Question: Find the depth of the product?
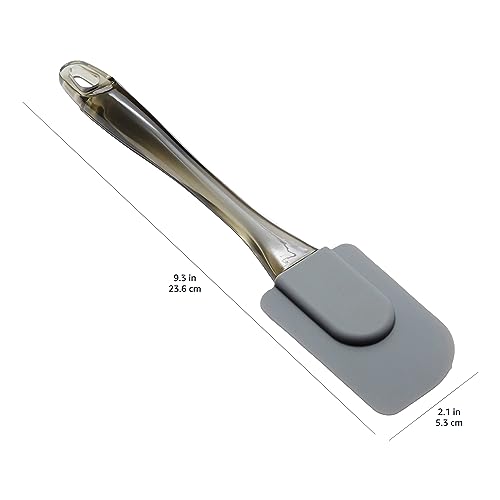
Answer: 23.6 centimetre